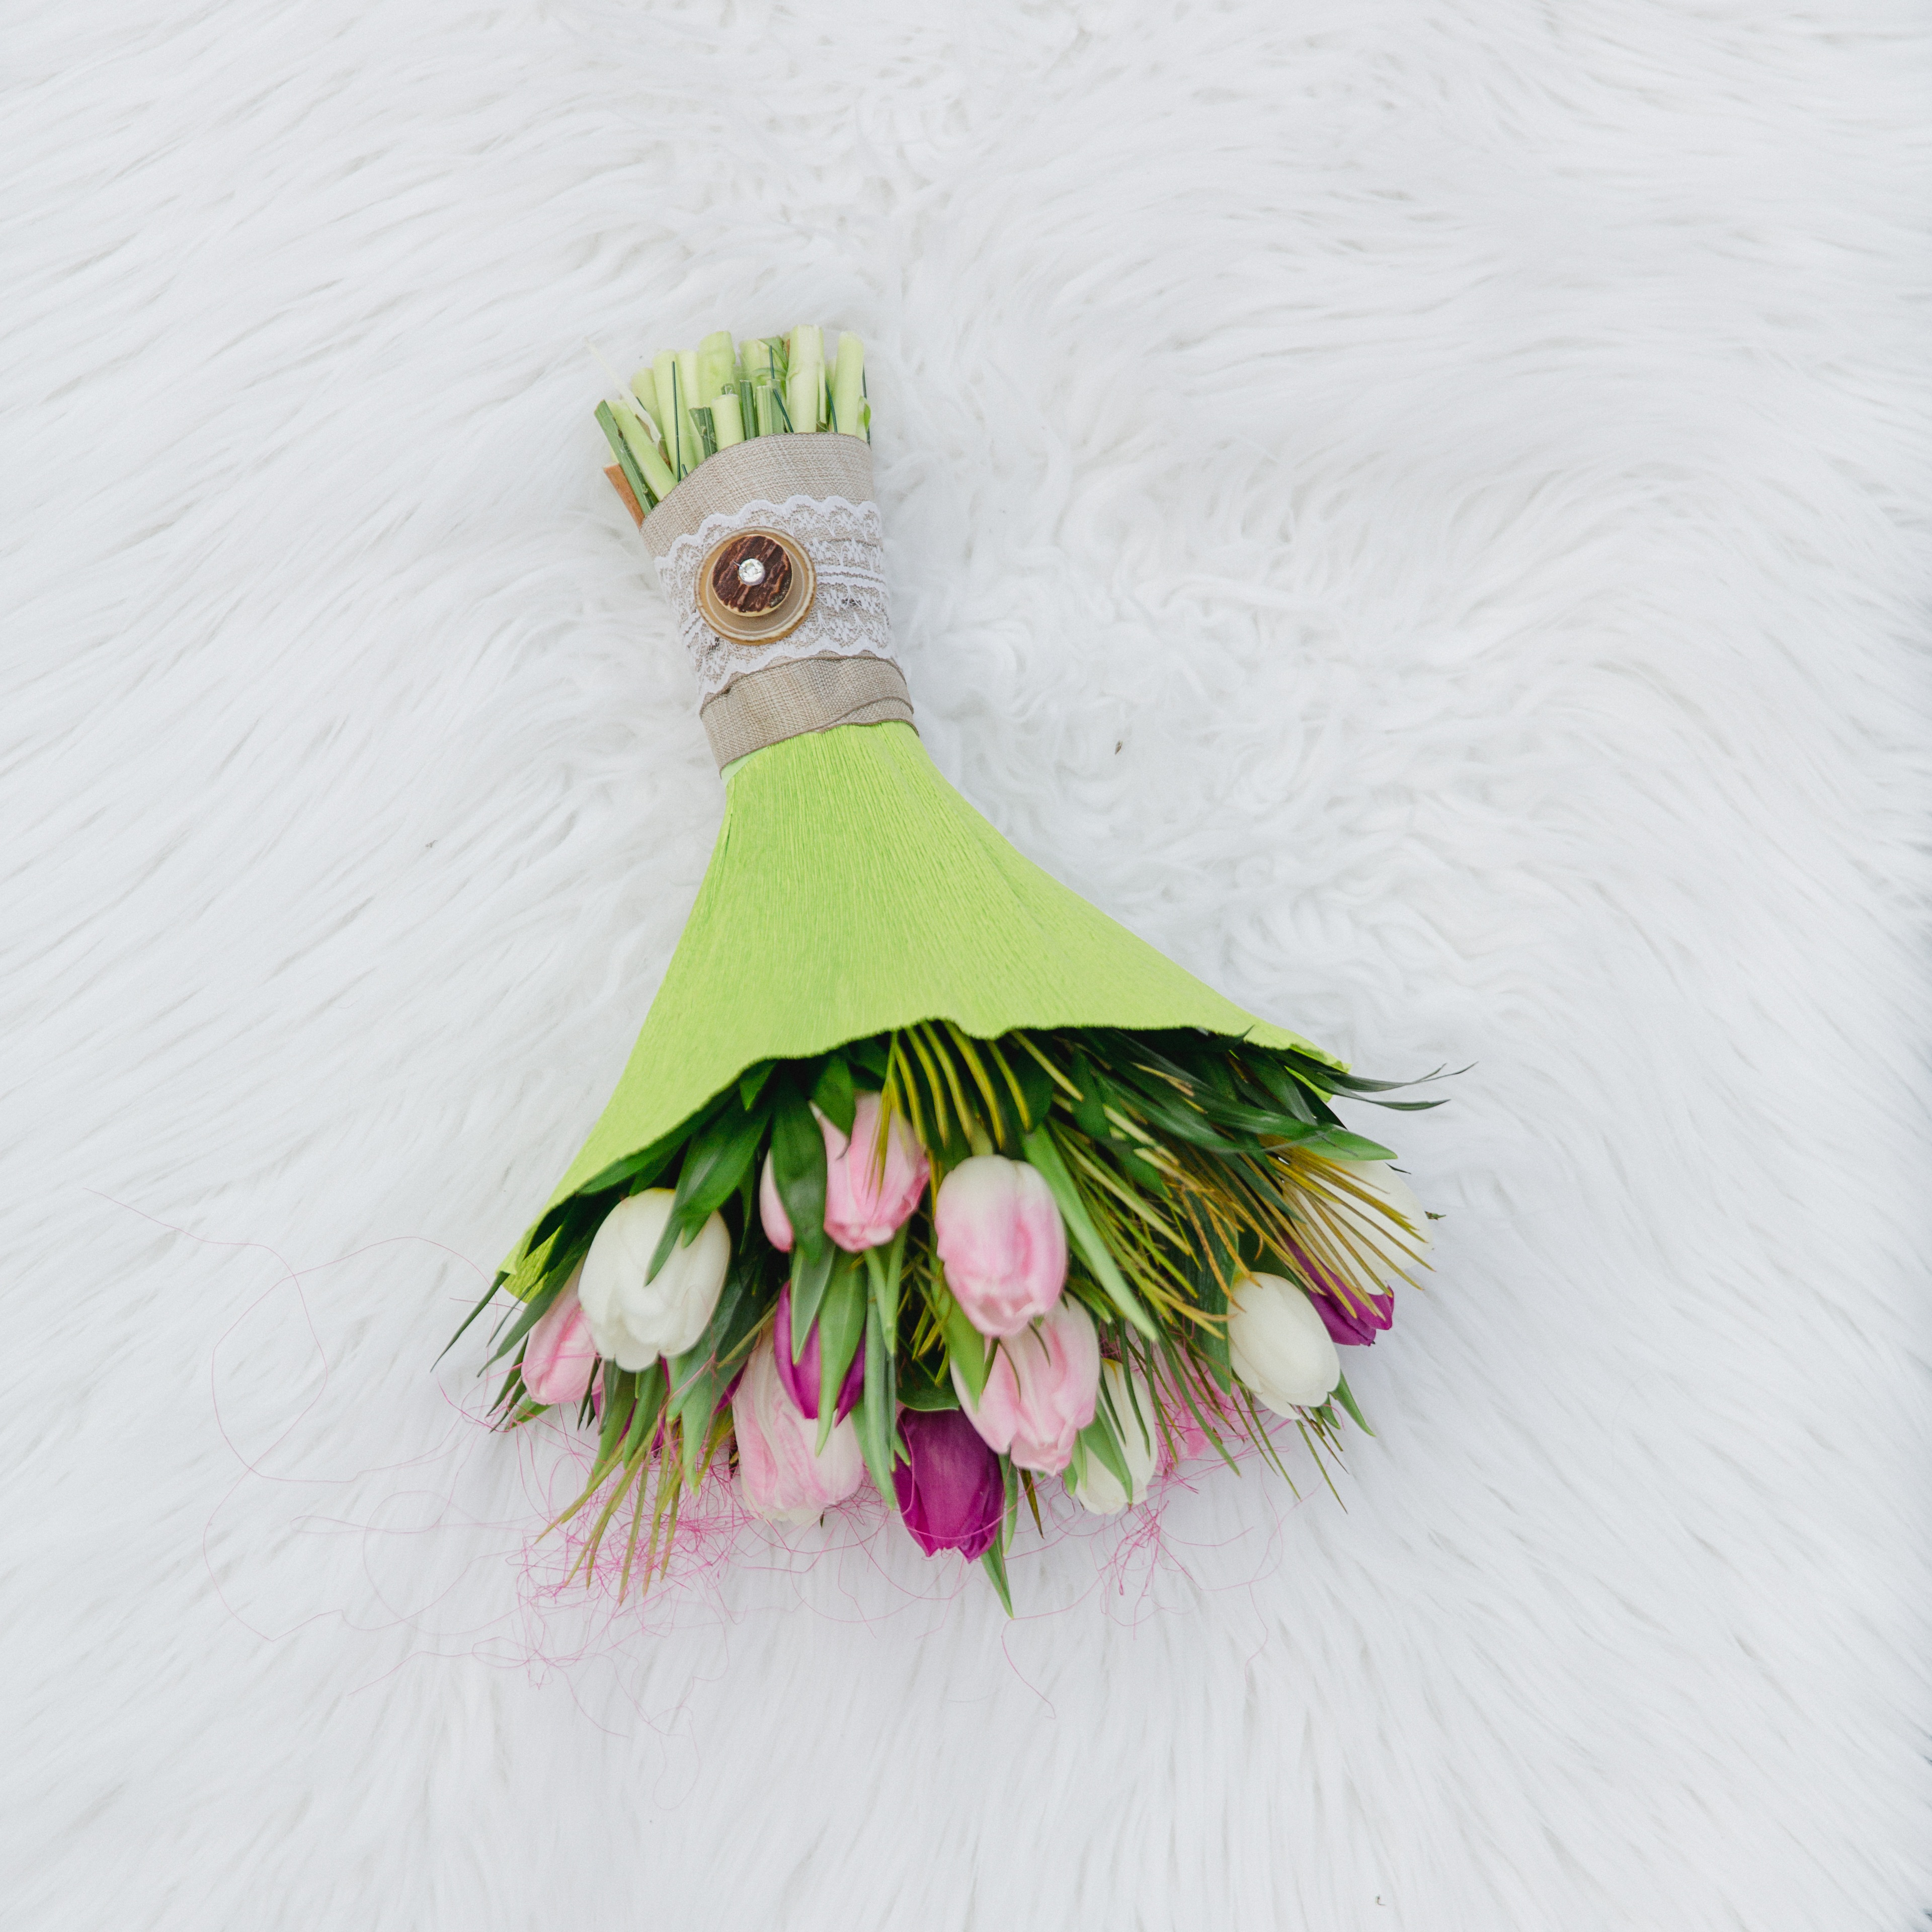
bird, flower, love, bouquet, decoration, green, pink, wedding, material, deco, flowers, christmas decoration, decorated, wedding bouquet, strauss, floristry, before, marry, bridal bouquet, floral decorations, wedding decoration, table decor